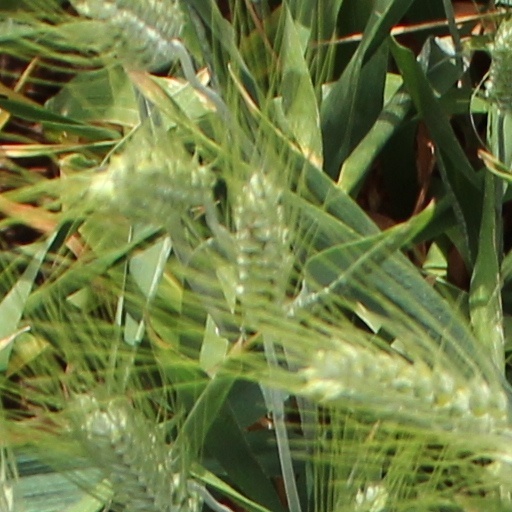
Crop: wheat